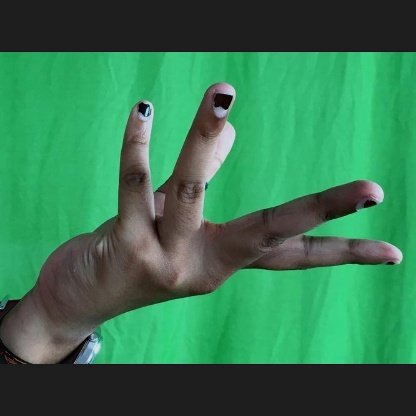
Mudra: Alapadmam